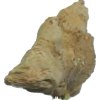
Label: ginger